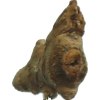
Label: ginger